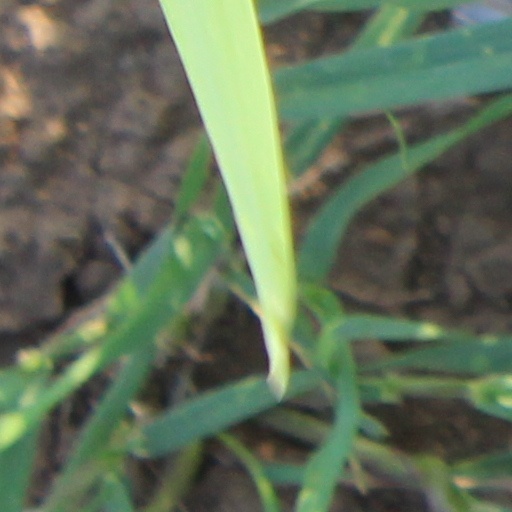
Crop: wheat